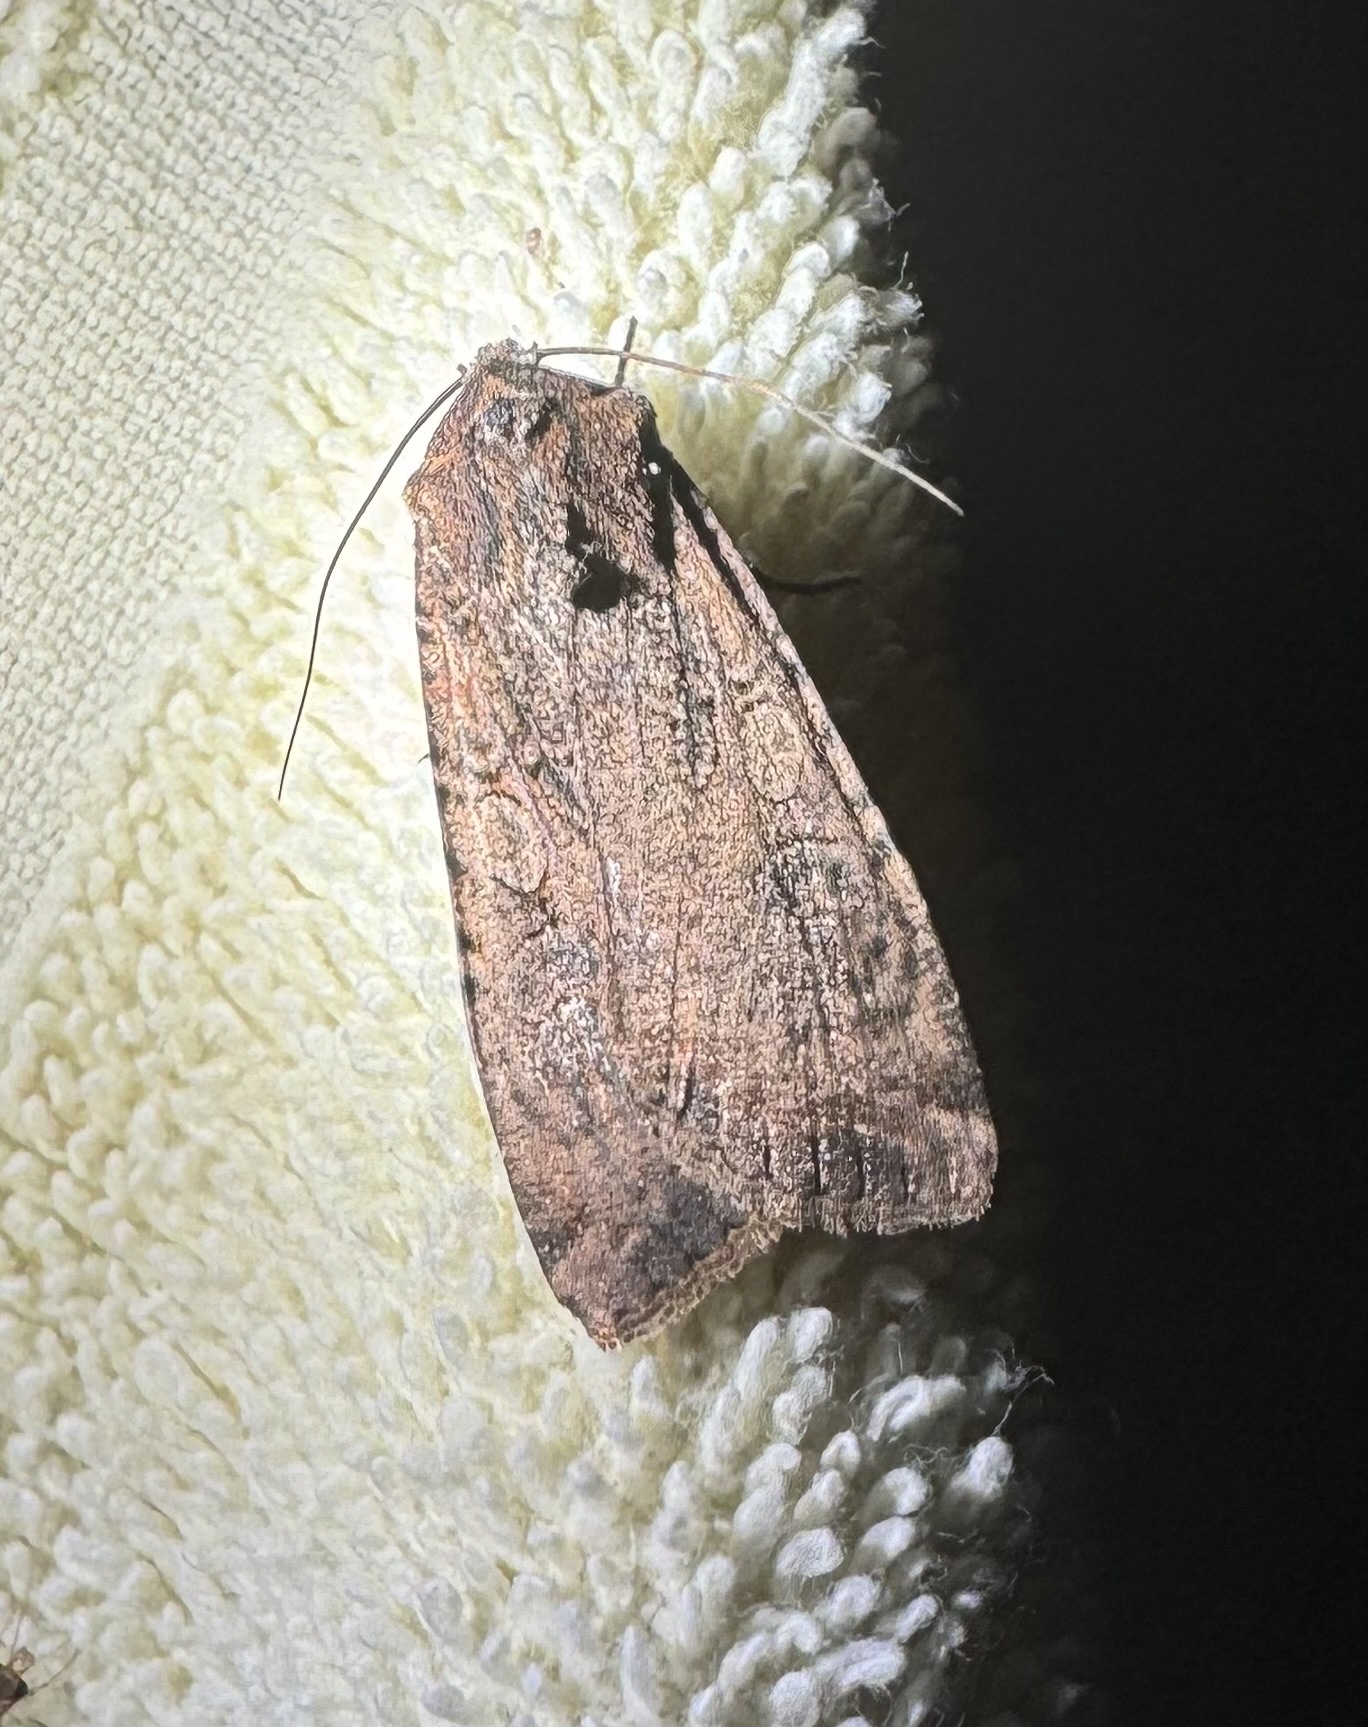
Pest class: cutworms